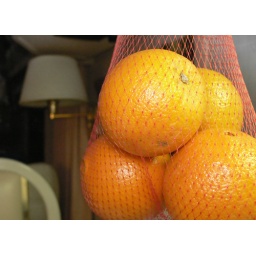
Oranges in a mesh bag in the dining room. Minor cropping and post processing applied.